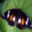
Label: butterfly